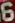
Number: 6